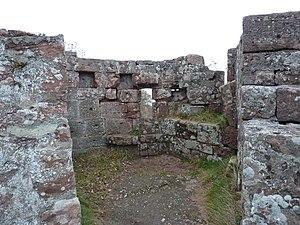
Chapelle du château du Grand Ochsenstein, Bas-Rhin, France. Vue depuis le couloir d'accès à la chapelle.